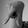
ASL letter: Q